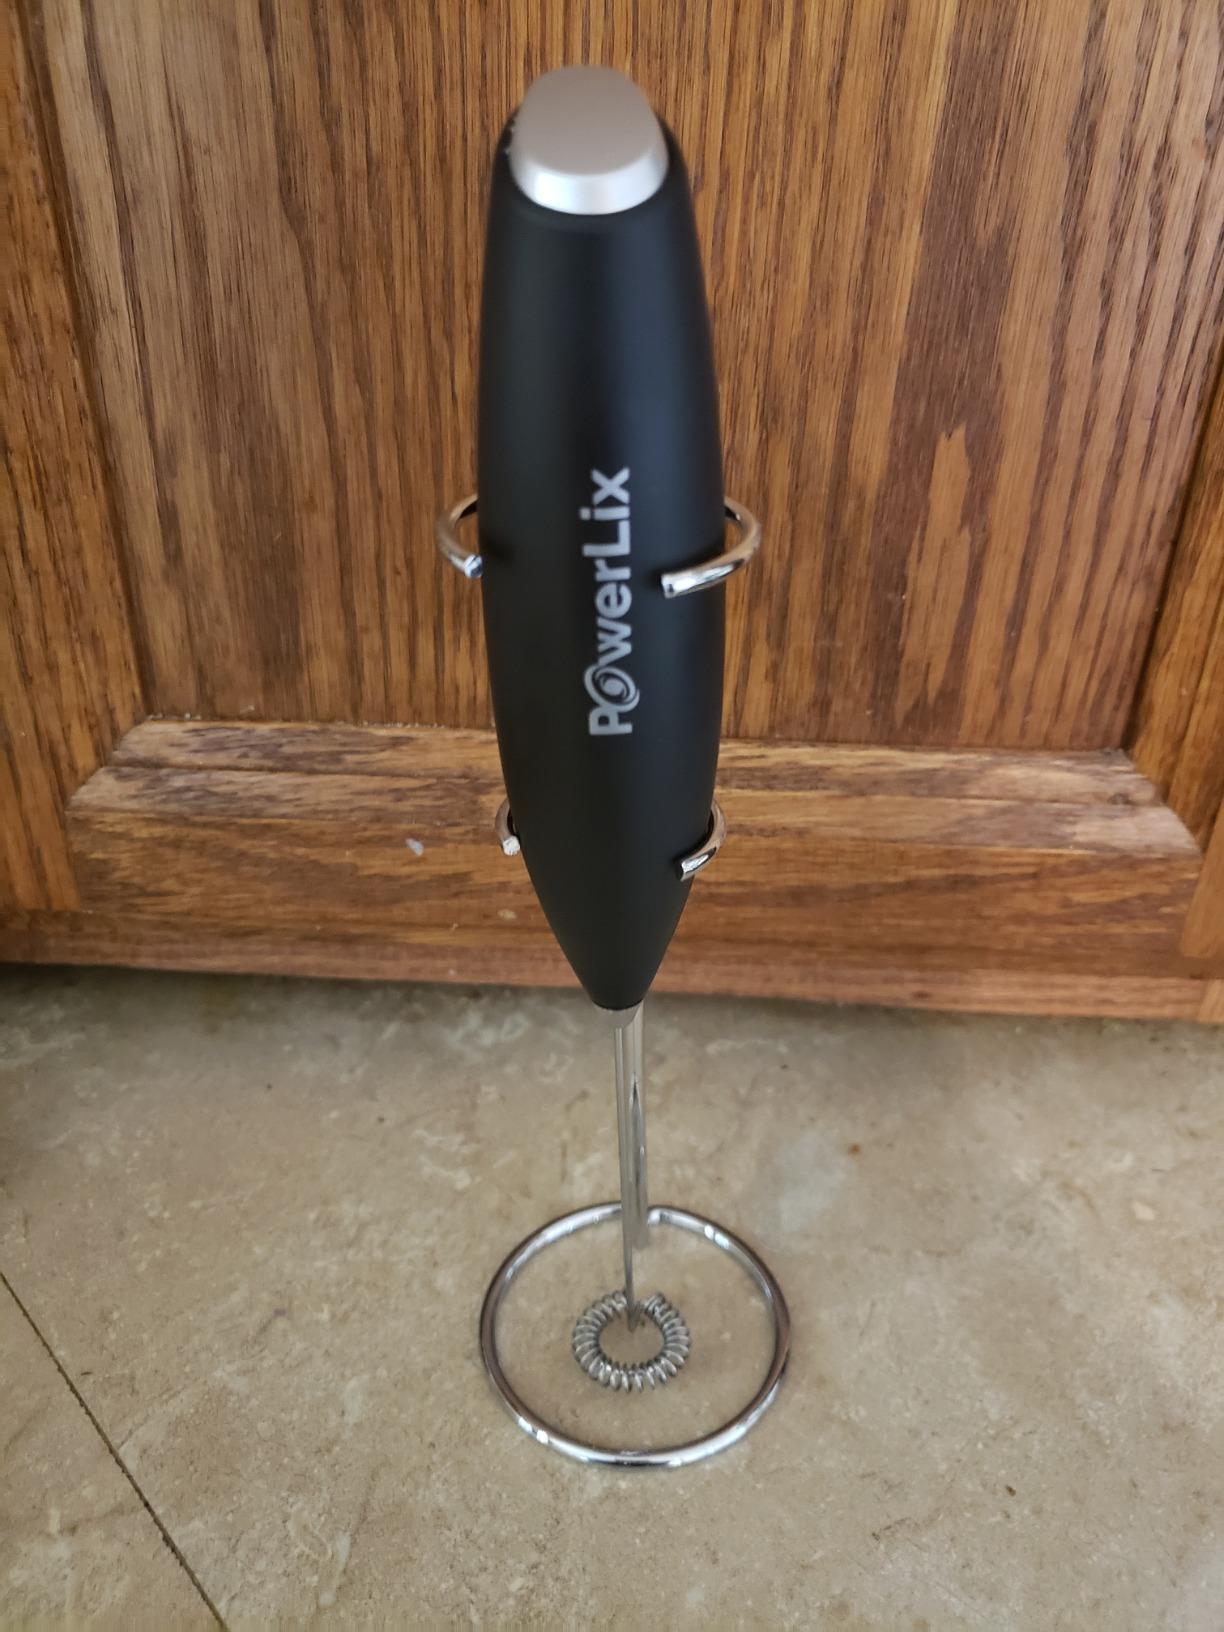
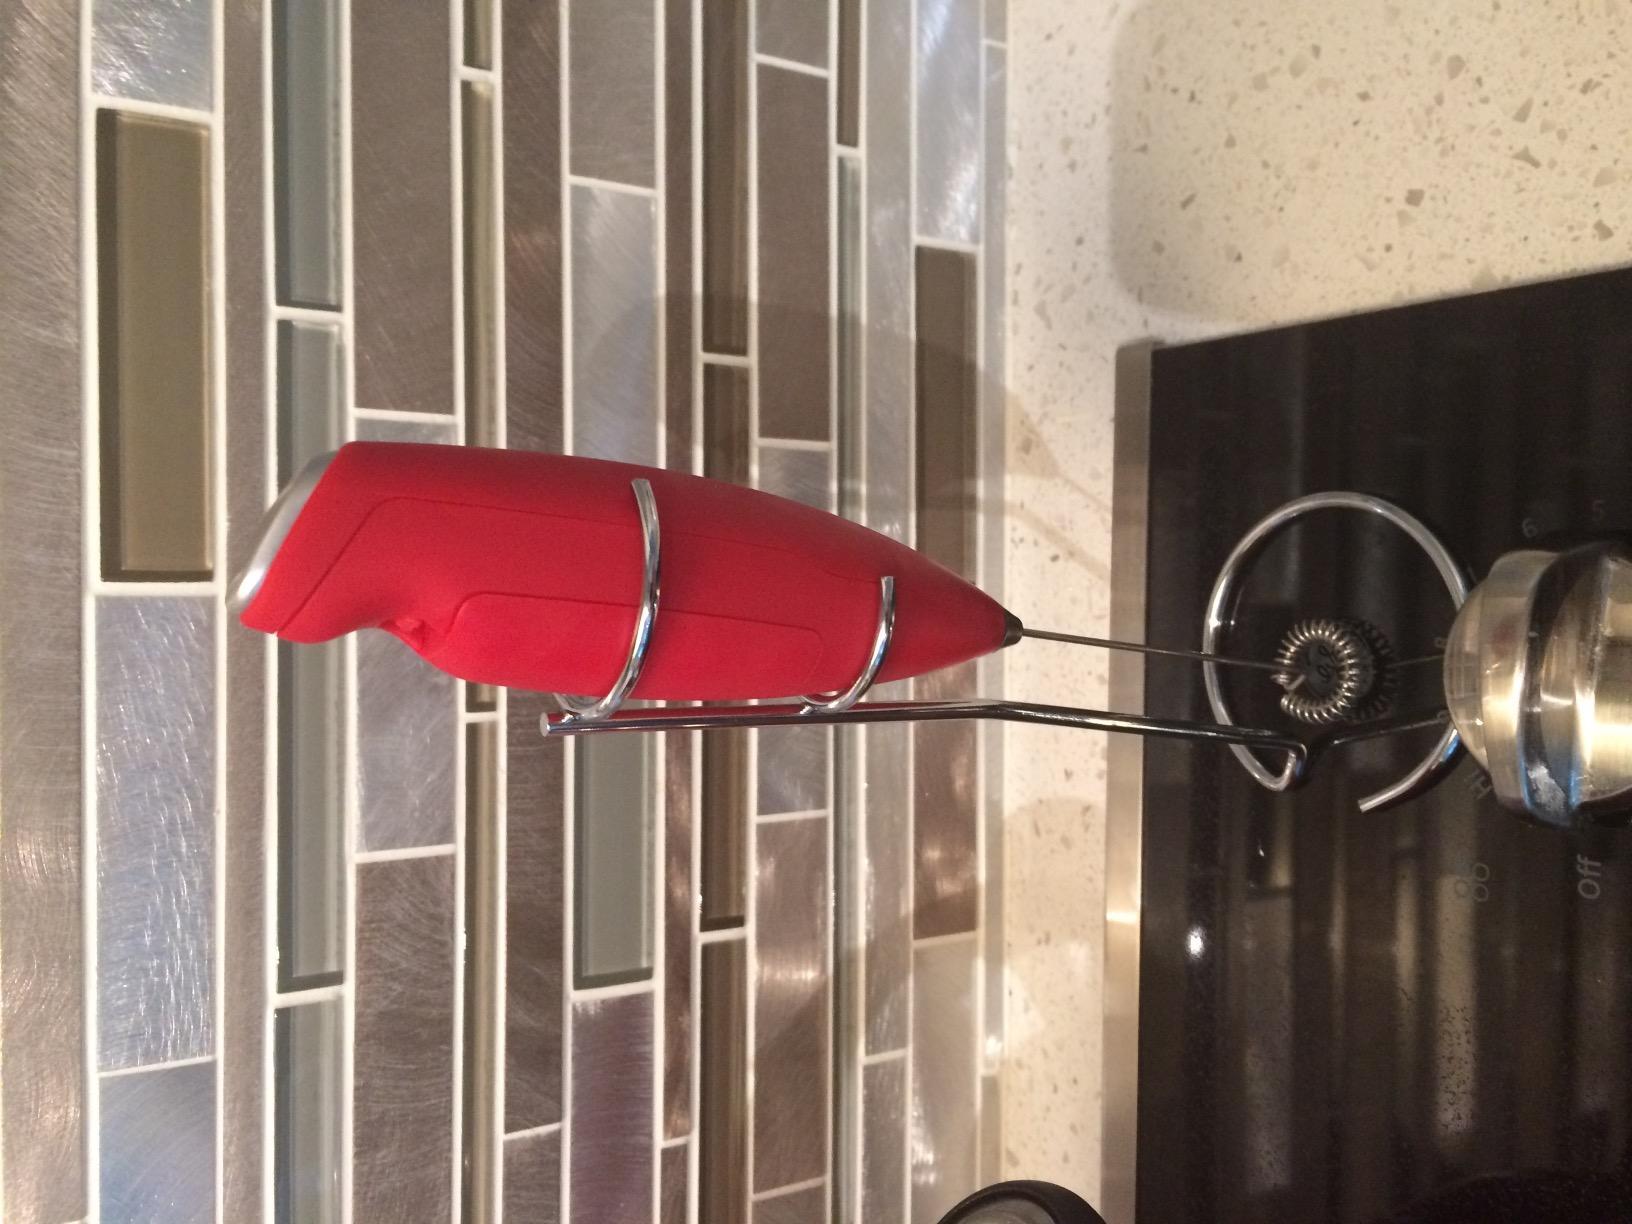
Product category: items_mixer
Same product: no